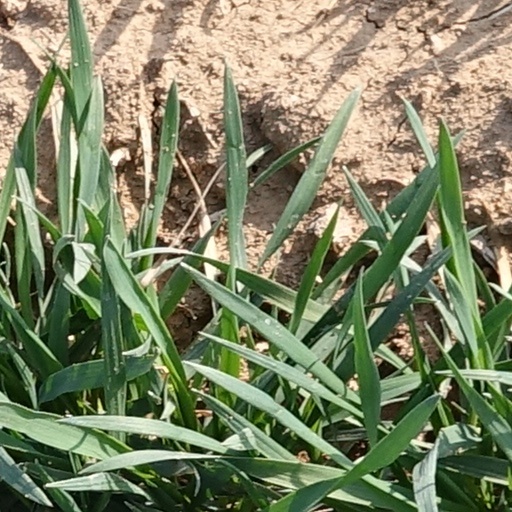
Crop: wheat